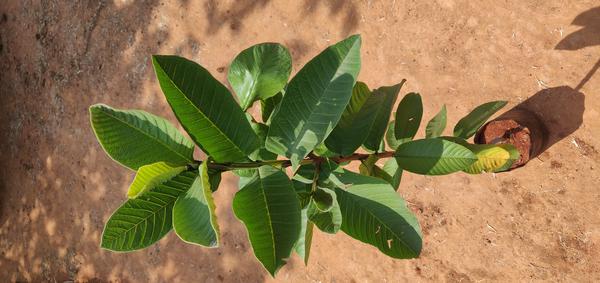
Plant: Gauva